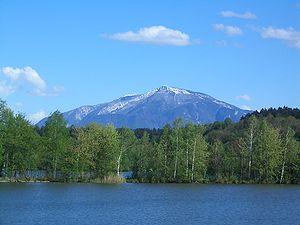
La Petzen est un sommet des Alpes, culminant à 2 126 m d'altitude. Il est situé près de Sankt Michael dans les Karavanke, au sud-est du land de Carinthie en Autriche, à la frontière avec la Slovénie.